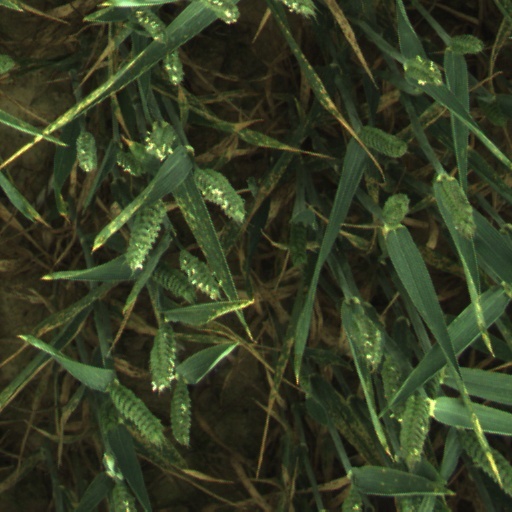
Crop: wheat